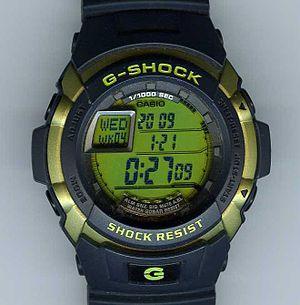
Montre Casio G-Shock G-7710C-3ER